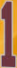
Number: 1